Compressed natural gas

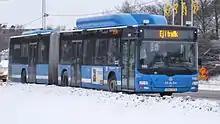
CNG powered bus in Sweden

In Italy, there are more than 1173 CNG stations. The use of methane for vehicles, started in the 1930s and has continued off and on until today. Since 2008 there have been a large market expansion for natural gas vehicles (CNG and LPG) caused by the rise of petrol prices and by the need to reduce air pollution emissions. Before 1995 the only way to have a CNG-powered car was by having it retrofitted with an after-market kit. A large producer was Landi Renzo, Tartarini Auto, Prins Autogassystemen, OMVL, BiGAs... and AeB for electronic parts used by the most part of kit producer. Landi Renzo and Tartarini selling vehicles in Asia and South America. After 1995 bi-fuel cars (petrol/CNG) became available from several major manufacturers. Currently Fiat, Opel, Volkswagen, Citroën, Renault, Volvo and Mercedes sell various car models and small trucks that are petrol/CNG powered. Usually CNG parts used by major car manufacturers are actually produced by automotive aftermarket kit manufacturers, e.g. Fiat use Tartarini Auto components, Volkswagen use Teleflex GFI and Landi Renzo components.